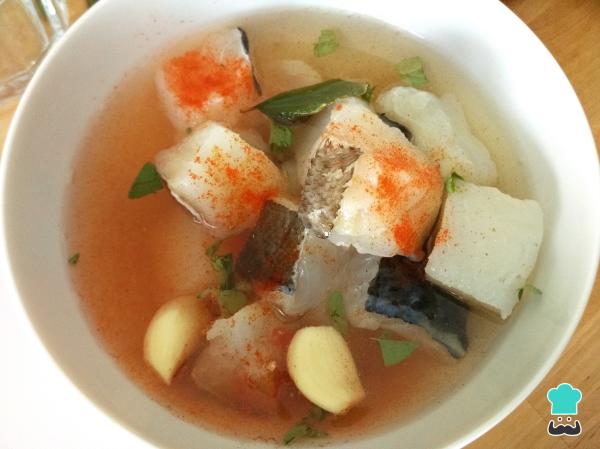
Agregamos el vinagre y el agua, y tapamos con papel transparente para finalizar el proceso de marinar el bacalao. Dejamos que macere en la nevera de 45 minutos a 1 hora.